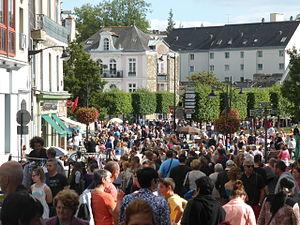
Grande braderie de Vitré (35), premier week end de sept
Vitré /vi.tʁe/ est une commune française située dans le département d'Ille-et-Vilaine. Ses habitants sont les Vitréens et les Vitréennes. La ville comptait 18 037 habitants en 2017, ce qui en fait la 14ᵉ plus grande ville de la région et la 522ᵉ de France. Elle est au cœur de la communauté d'agglomération de Vitré Communauté.